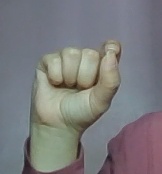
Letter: fa